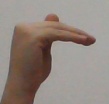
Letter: khaa